Loughmoe East

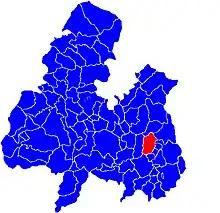
Position of the parish within the civil parishes of north Tipperary

Loughmoe East is a civil parish in County Tipperary, Ireland.(Gaelic: "Na Cealla Beaga"). Also called CALLABEG, or KILNASEAR, the parish, in the barony of ELIOGARTY, County TIPPERARY, is in the province of MUNSTER, about 2 miles south-east of Templemore. This parish is situated on the river Suir, which separates it from Loughmoe-West, and on the road from Templemore to Thurles, and comprises 3417 statute acres.